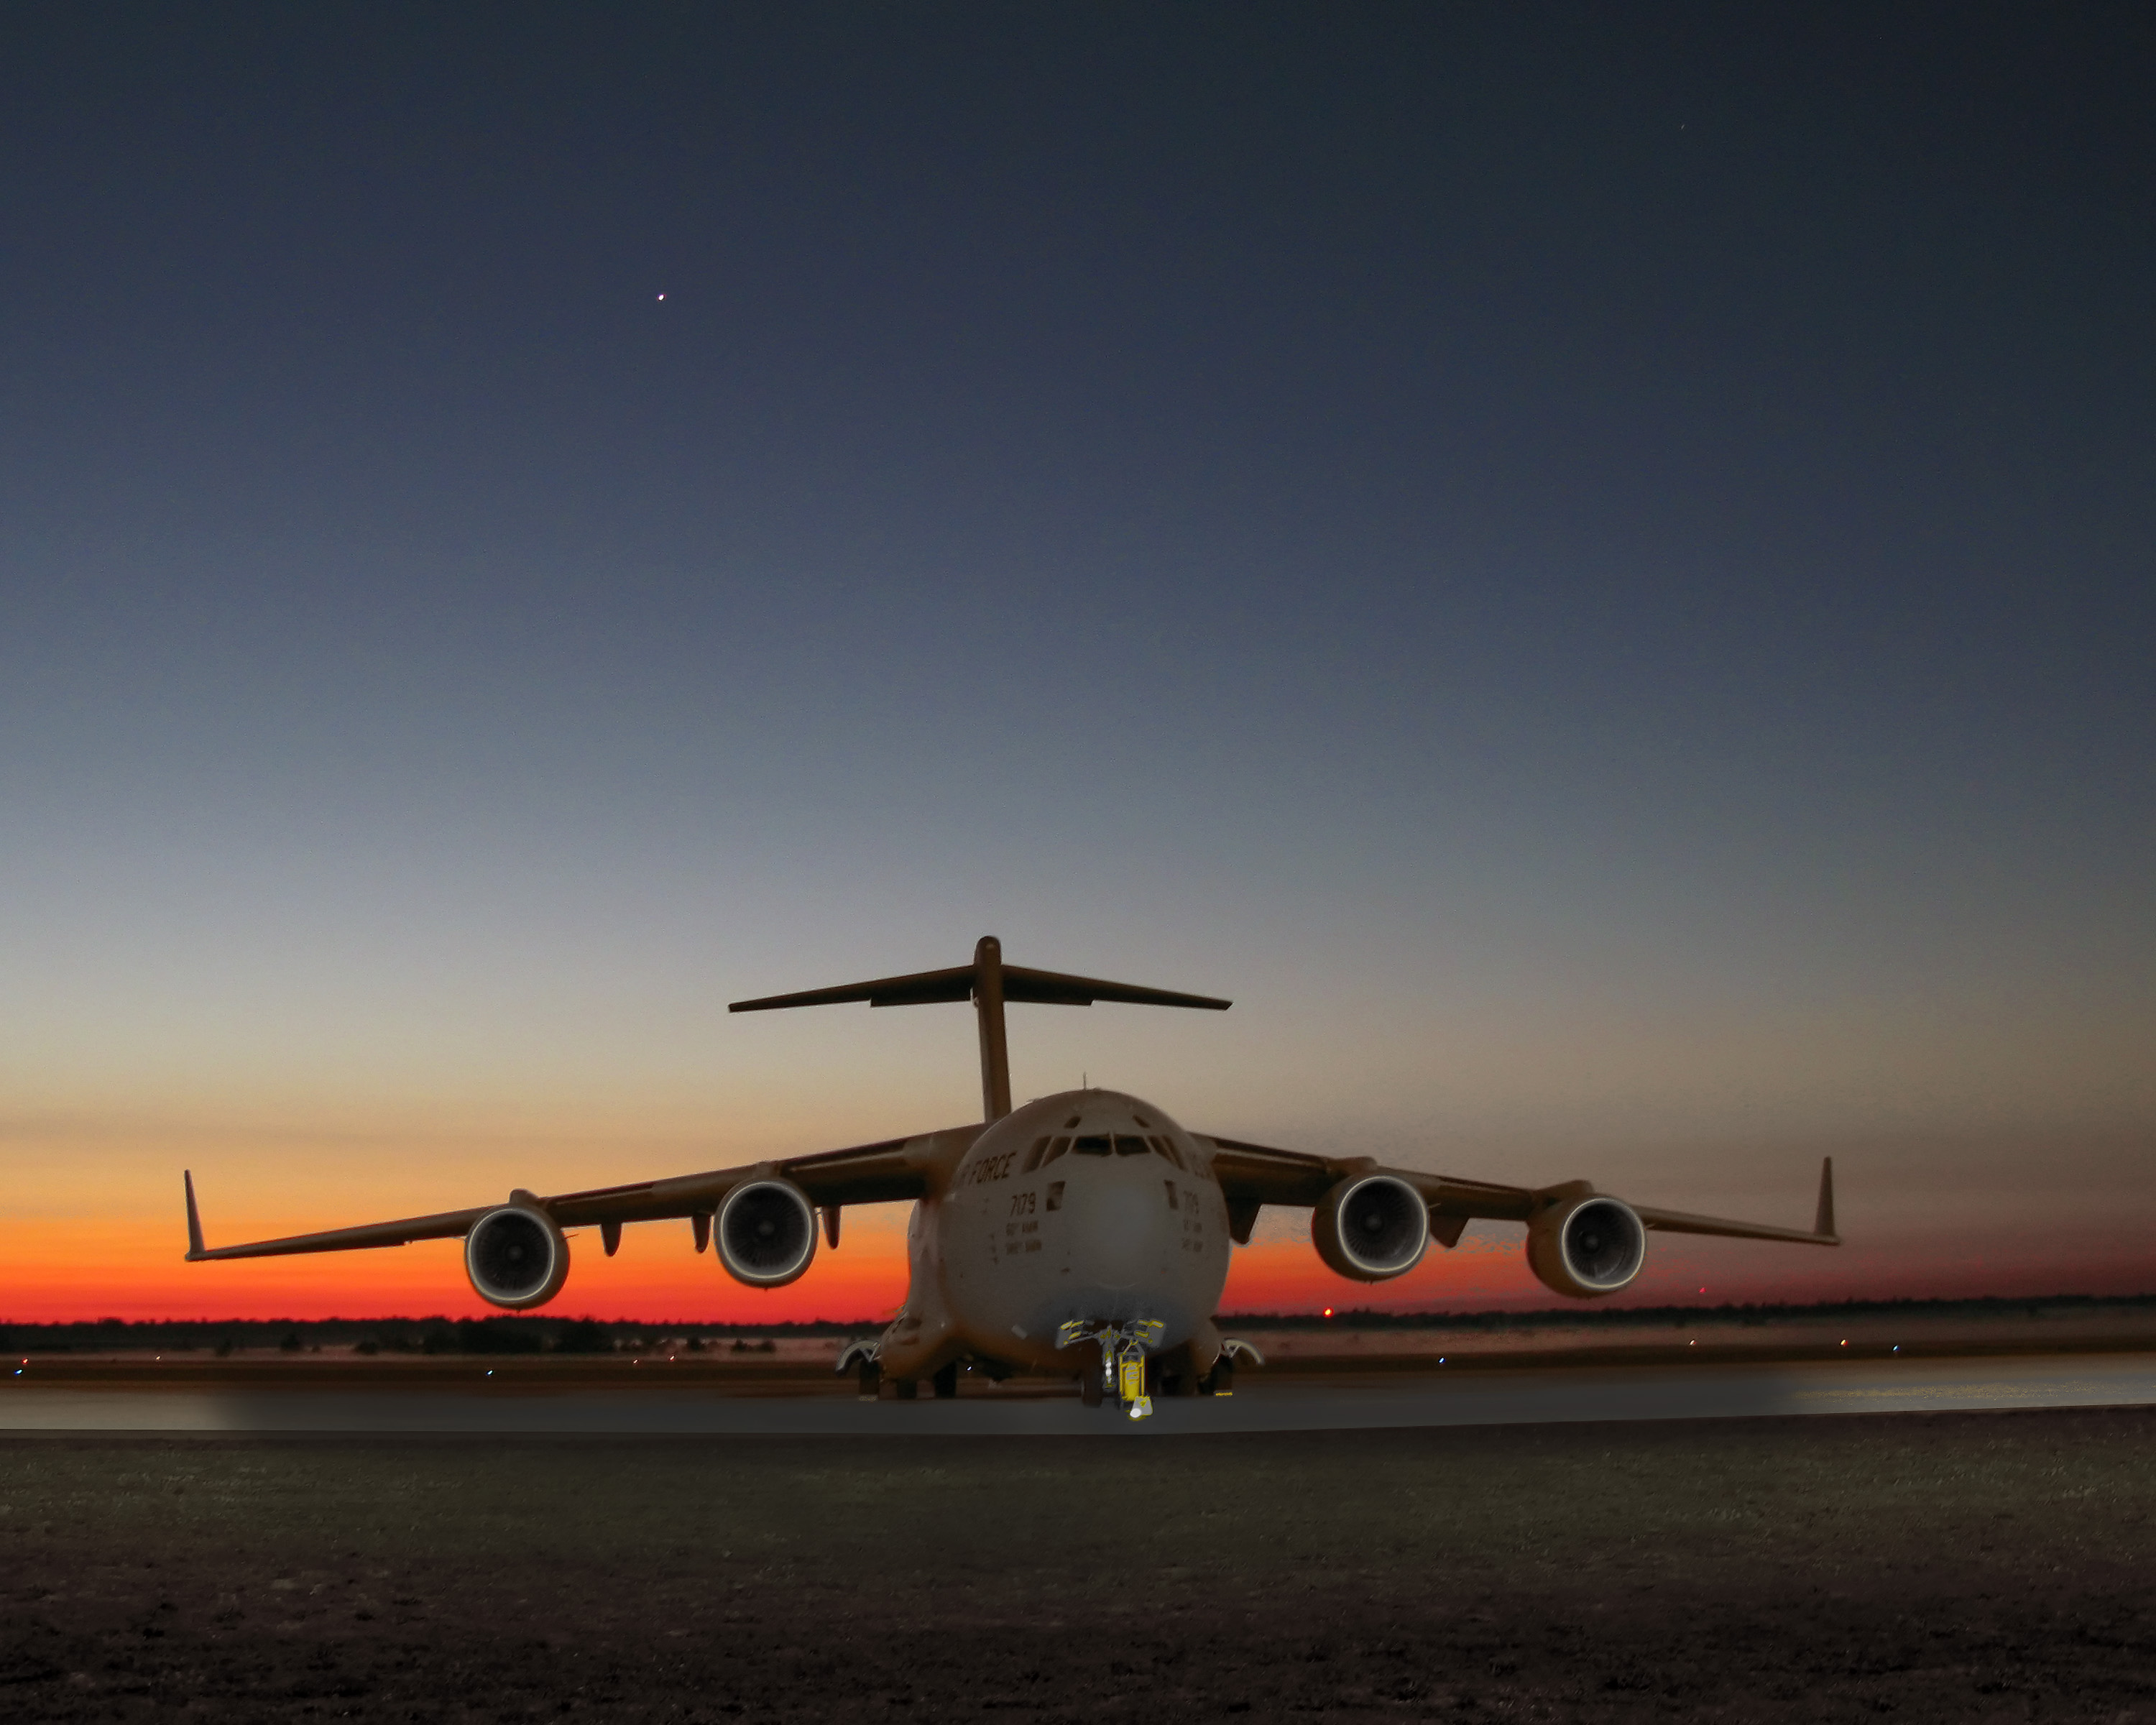
sunrise, dawn, airplane, aircraft, vehicle, airline, aviation, flight, airliner, takeoff, venus, airmobility, c17, alpena, air force, jet aircraft, military aircraft, atmosphere of earth, aircraft engine